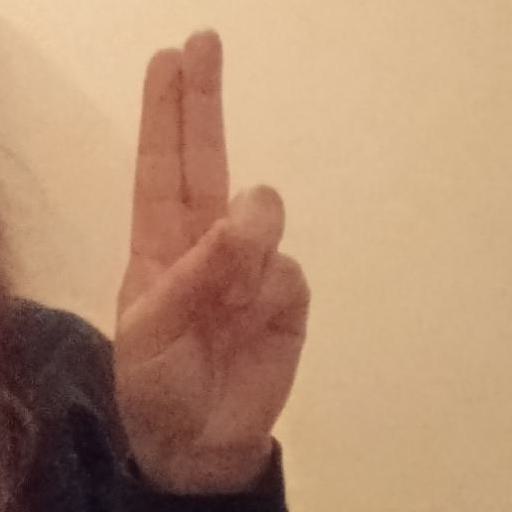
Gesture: two_up